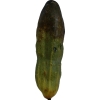
Label: cucumber